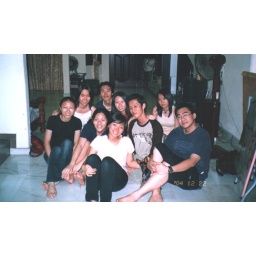
i think it's sooching. err. nvm. taken on the living room floor of waysiong's house in bukit mertajam, penang.